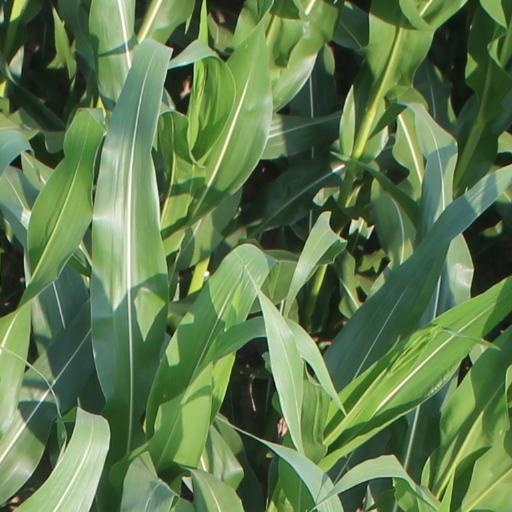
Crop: maize; corn